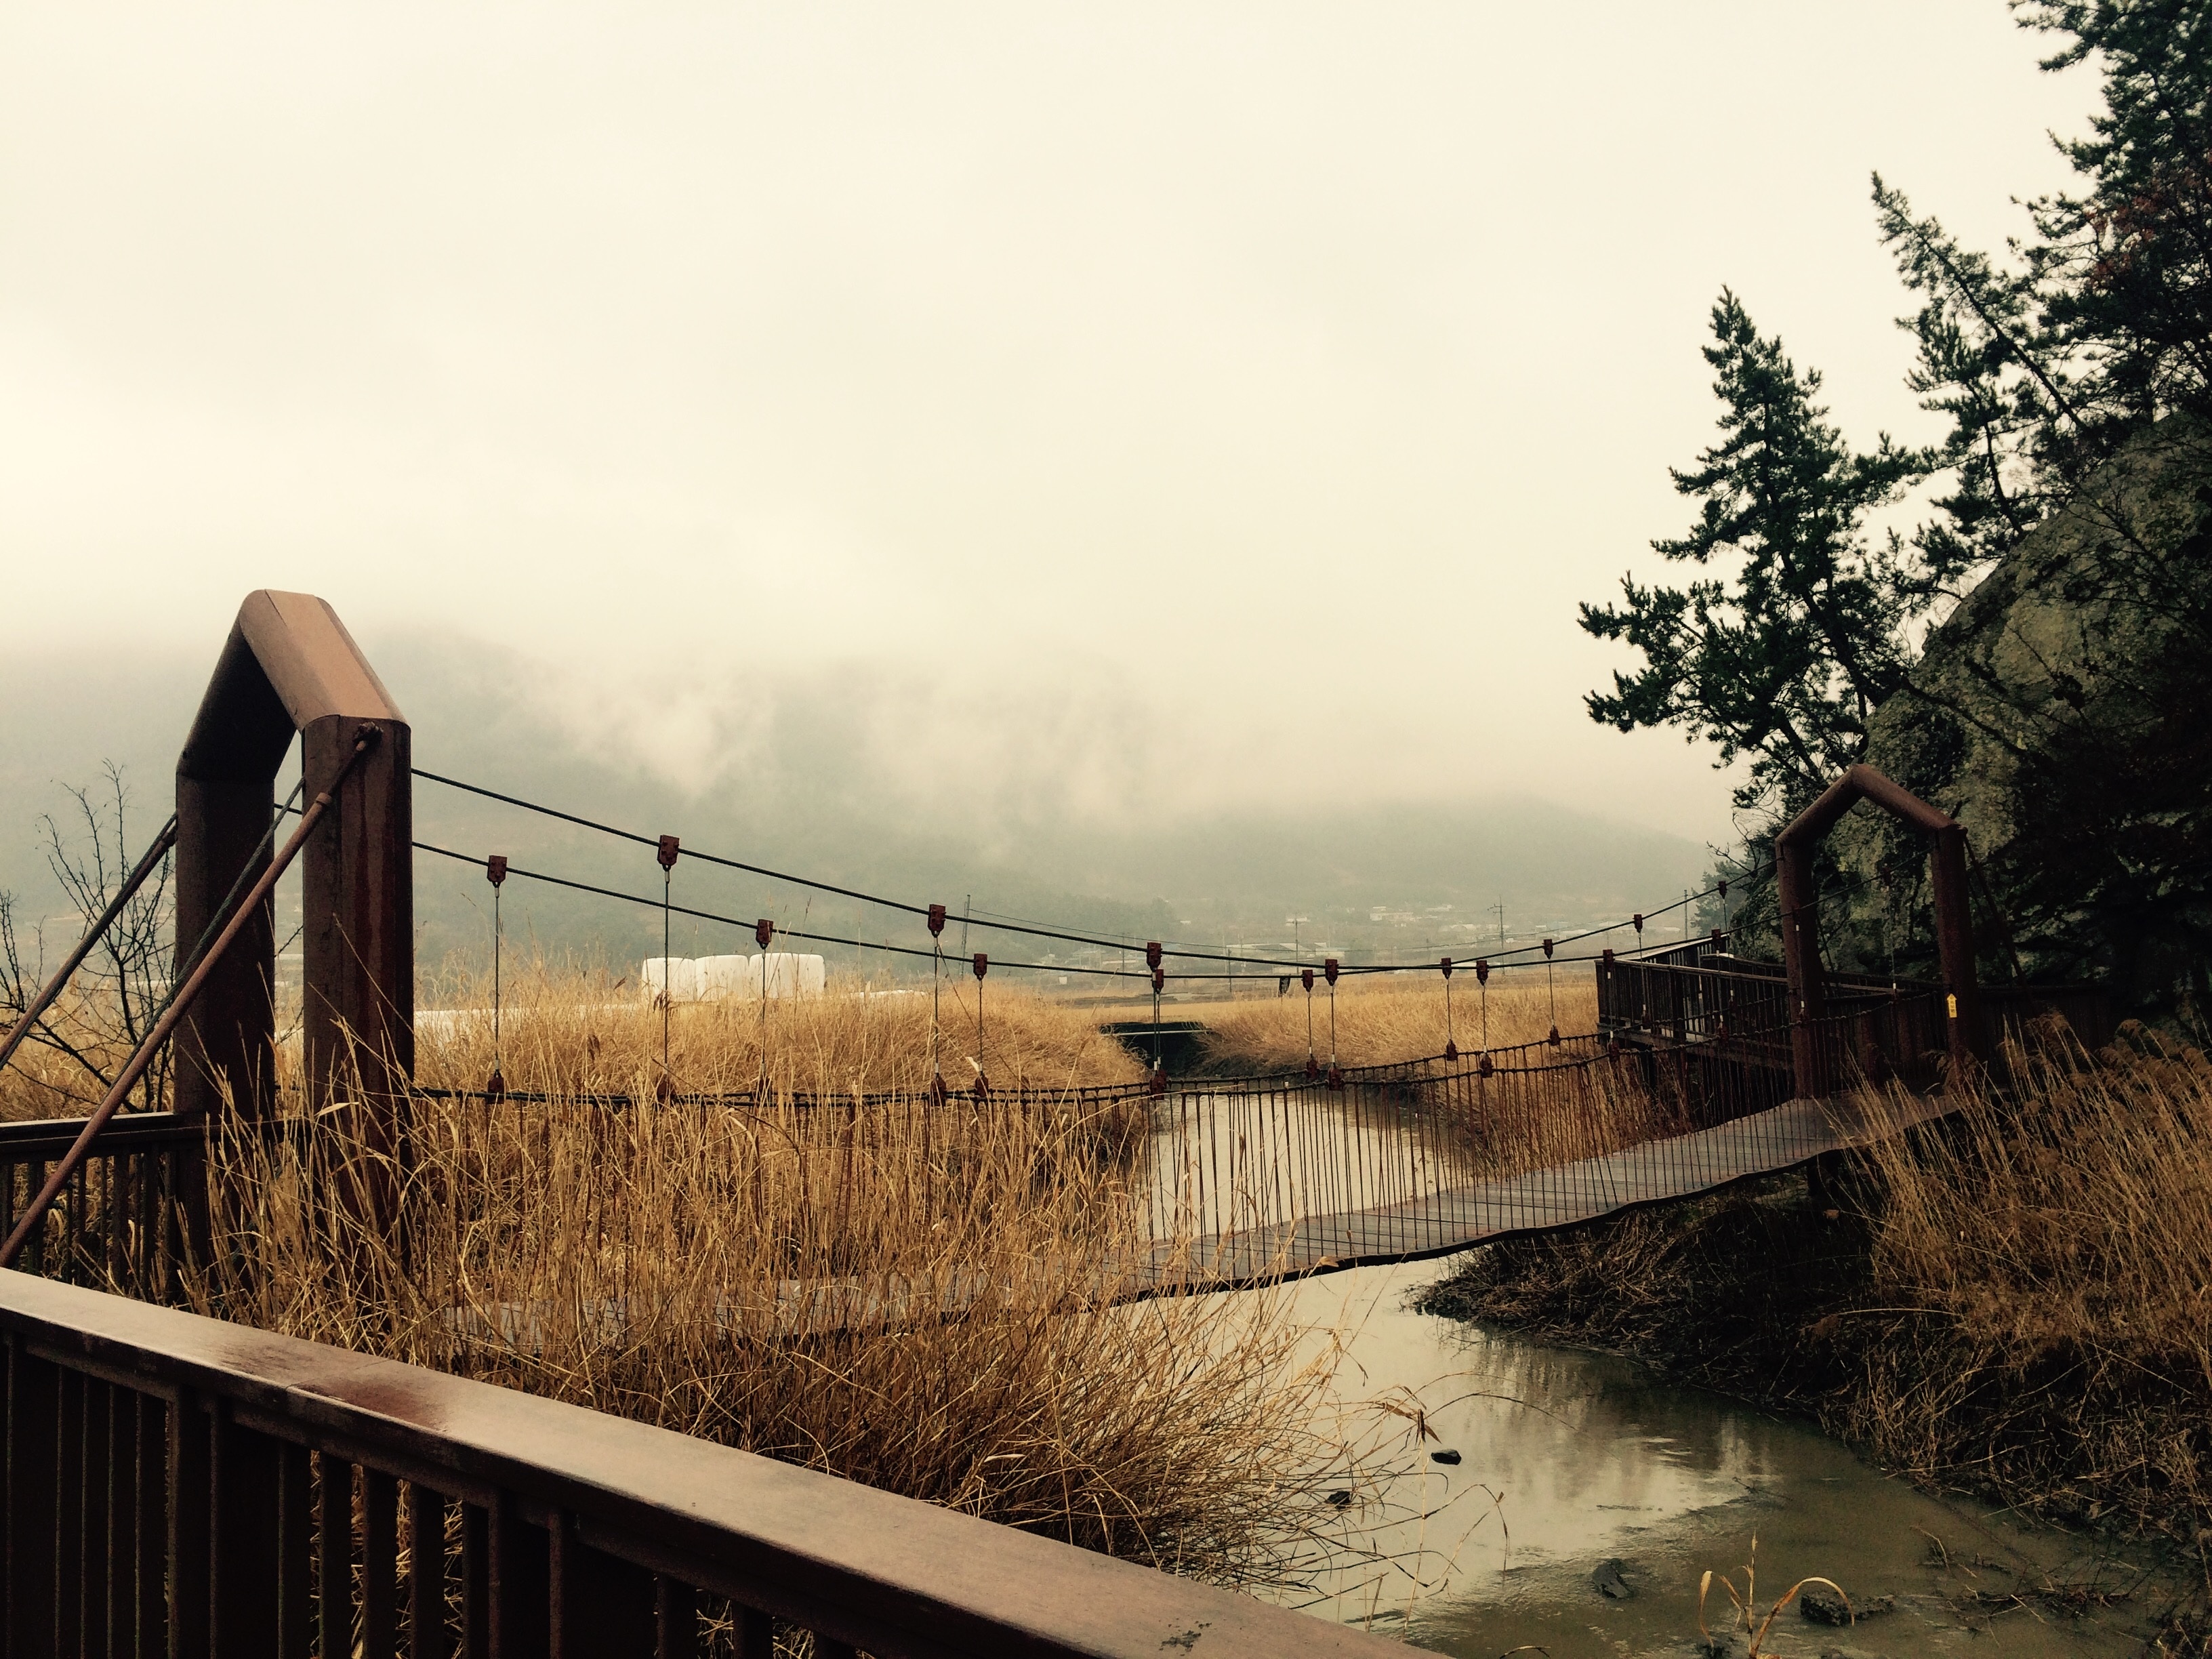
tree, water, snow, winter, bridge, sunlight, morning, river, evening, reflection, season, waterway